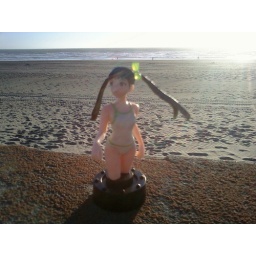
An anime figure that Kyle bought in San Francisco sitting on a wall in Ocean Beach, San Francisco.